Ōoku: The Inner Chambers

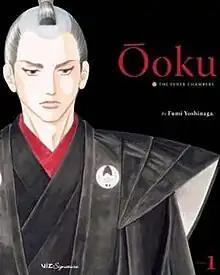
First English edition of "Ōoku: The Inner Chambers", as published by Viz Media

is a Japanese manga series written and illustrated by Fumi Yoshinaga. It was serialized in Hakusensha's manga magazine "Melody" from June 2004 to December 2020, with its chapters collected in 19 "tankōbon" volumes. The manga is licensed in North America by Viz Media. "Ōoku: The Inner Chambers" follows an alternate history of early modern Japan in which an unknown disease kills most of the male population, leading to a matriarchal society in which the Ōoku becomes a harem of men serving the now female "Shogun".